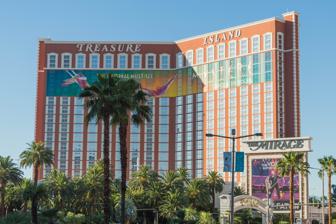
Building: Treasure Island Hotel and Casino
Country: United States of America
Year built: 1993
Casino hotel in Paradise, Nevada For the Native American casino in Minnesota, see Treasure Island Resort & Casino . Treasure Island Show map of Las Vegas Strip Show map of Nevada Location Paradise, Nevada , U.S. Address 3300 South Las Vegas Boulevard Opening date October 26, 1993 ; 31 years ago ( October 26, 1993 ) Theme Pirate No. of rooms 2,885 Total gaming space 47,927 sq ft (4,452.6 m 2 ) Permanent shows Mystère Signature attractions Marvel Avengers S.T.A.T.I.O.N. Notable restaurants Gilley's Saloon Señor Frog's Seafood Shack Phil's Steak House Casino type Land-based Owner Phil Ruffin Architect Joel Bergman Jon Jerde Renovated in 1999, 2003, 2019–20 Coordinates 36°07′29″N 115°10′19″W / 36.12472°N 115.17194°W / 36.12472; -115.17194 Website treasureisland .com Treasure Island Hotel and Casino (also known as Treasure Island Las Vegas and " TI ") is a pirate-themed hotel and casino located on the Las Vegas Strip in Paradise, Nevada , U.S. It includes 2,885 rooms and a 47,927 sq ft (4,452.6 m 2 ) casino. The resort is owned and operated by businessman Phil Ruffin . Treasure Island was developed by casino owner Steve Wynn through his company, Mirage Resorts . Project designers included Joel Bergman and Jon Jerde . Wynn announced Treasure Island in October 1991, and construction began four months later. The resort opened on October 26, 1993. Treasure Island was among several family-oriented resorts to open in Las Vegas during the 1990s, taking advantage of the growing tourist demographic. Treasure Island's facade was built with a lagoon containing two pirate ships. Free pirate battles were performed daily for spectators over the next two decades. The resort has also hosted Mystère since 1993, making it the longest-running show by Cirque du Soleil . In 2000, MGM Grand Inc. acquired Mirage Resorts and was renamed MGM Mirage . Treasure Island's pirate theme was scaled back during a 2003 project aimed at attracting a more mature audience, in contrast to the family trend of the 1990s. MGM's revamp included new signage abbreviating the resort's name as "TI", while the original pirate show, Battle of Buccaneer Bay , was replaced by Sirens of TI . MGM struggled financially during the Great Recession . In 2009, it sold Treasure Island to Ruffin for $755 million. Ruffin targeted a middle-class clientele, making various changes to appeal to the demographic. He added two signature restaurants: Gilley's Saloon in 2010, and Señor Frog's in 2012. The pirate shows ended the following year, although the ships remain on display. History In 1986, casino owner Steve Wynn purchased property on the Las Vegas Strip extending north to Spring Mountain Road . He opened a resort, The Mirage , on the southern portion of the land in 1989. Wynn had always wanted to build a second casino on the remaining acreage, which was being used as a parking lot for the Mirage. Wynn's company, Mirage Resorts , announced the Treasure Island project on October 30, 1991. Like other new resorts in Las Vegas, Treasure Island was planned as a family-oriented property, taking advantage of the growing tourist demographic. It would also cater to a middle-class clientele, unlike the Mirage. Groundbreaking took place on March 2, 1992, earlier than anticipated. Construction was originally expected to cost $300 million, but the final cost rose to $430 million. Employees and their families stayed at Treasure Island a couple days before the opening to put the resort through a trial run. Treasure Island opened to the public at 10:00 p.m. on October 26, 1993, following a private opening for VIPs, including Nevada governor Bob Miller . The resort's facade featured a free pirate show taking place in a man-made lagoon. Wynn's other Strip resort, the shuttered Dunes , was imploded the following night in a grand ceremony which incorporated the pirate show. One of the ships fired its cannon as the implosion began, simulating the resort's destruction by cannonballs. Treasure Island (1995) In 1996, Treasure Island hosted a naturalization ceremony for 93 workers. It was the first Las Vegas resort to hold such an event. A man robbed the casino twice in 2000, stealing more than $30,000. He was arrested after a failed third attempt, during which he shot a security guard. He was sentenced to 130 years in prison. The Prairie Island Indian Community , owners of a Treasure Island casino resort in Minnesota, filed a $250 million damages lawsuit against Mirage Resorts in May 2000. The suit alleged that Wynn violated trademark law by using the "Treasure Island" name for his own casino resort. The suit also requested that Wynn be barred from using the name, which Wynn said he registered in 1993. Wynn departed Mirage Resorts in 2000, when it was acquired by MGM Grand Inc., later renamed MGM Mirage . Treasure Island's family amenities included the pirate show and an arcade. However, the pirate theme and family appeal would be gradually scaled back in subsequent years. In April 2003, Treasure Island announced a major revamp to transform the resort into a more sophisticated property aimed primarily at adults, although children would still be welcomed. Describing the resort's transformation, Treasure Island president Scott Sibella said, "We've seen a return of Las Vegas to its roots as an adult destination. As the city has evolved, so too has Treasure Island." He said, "We've evolved from a yo-ho-ho feel to a more sophisticated feel. We want to change the exterior to introduce the outside to what we've already done inside." As part of the revamp, Treasure Island began using the abbreviated name "TI". Sibella described the new name as trendy and sexy, and said it was a name that residents and guests already used. He compared the abbreviated name to the former Desert Inn resort, also known as "D.I." MGM Mirage began a marketing campaign for TI in June 2003, including advertisements in various publications. MGM struggled financially during the Great Recession , and businessman Phil Ruffin made an offer to buy Treasure Island. MGM accepted and announced the deal at the end of 2008. The purchase was finalized on March 20, 2009, at a cost of $755 million. At the time, Treasure Island was the only hotel-casino on the Strip to be owned by a single individual, as others are corporate-owned. Because of the sale, Treasure Island was removed from MGM's extensive customer database. Later that year, the resort joined K Hotels, a worldwide collection of approximately 50 hotels. Amid the recession, Ruffin spent $20 million on various changes to target a middle-class clientele. The hotel rooms were left untouched, as MGM had conducted a $92 million renovation of them shortly before selling the resort to Ruffin. A rooftop swamp cooler caught fire in July 2012, sending smoke through hallways of the upper hotel floors, which were evacuated. The fire caused $20,000 in damage, but resulted in only minor injuries for guests. Ruffin is a business partner of Donald Trump 's and a supporter of his presidential campaign. Trump has held several campaign rallies at Treasure Island, including one in 2016 during which an audience member attempted to assassinate him. In 2019, Treasure Island's hotel joined Radisson Hotel Group . Under the agreement, the resort kept its name and exterior signage. Room renovations began that year. State casinos were temporarily closed in 2020, due to the COVID-19 pandemic in Nevada , and the closure allowed planned renovations across the resort to accelerate. Among the additions was an expanded sportsbook. Features Treasure Island with new paint color Treasure Island includes a 47,927 sq ft (4,452.6 m 2 ) casino, and has 2,885 rooms, located in a 36-story tower. As part of the 2003 transformation, the tower was given a darker paint color, using 6,200 gallons of terra cotta /"Salmon Stream" paint, replacing an earlier pink coloring. Treasure Island received a Four Diamond Award every year from 1999 to 2013. Tangerine, a nightclub featuring an orange and white interior, operated from 2004 to 2007. Fashion designer Christian Audigier opened an eponymous nightclub at Treasure Island in 2008, in partnership with Pure Management Group. The decor included rhinestone-encrusted skulls and two large tanks containing jellyfish. Audigier said, "When you're going into a club, you want to see sparkling and glitter and rhinestones". Christian Audigier did not perform as well as Ruffin would have liked, prompting its closure in 2010. Ruffin's other changes included a $3 million makeover of the spa, with renovations overseen by his wife Oleksandra Nikolayenko . At one point, Treasure Island had 18,000 sq ft (1,700 m 2 ) of convention space, which received a $4 million renovation in 2012. Four years later, the space was expanded to 30,500 sq ft (2,830 m 2 ). In 2013, the resort announced plans to build a three-story mall, replacing the northern portion of the pirate lagoon area. It was completed two years later, and includes a CVS Pharmacy on the first floor. At the end of 2015, the resort announced that it would lease the upper floors to Victory Hill Exhibitions. In 2016, the company opened the Avengers S.T.A.T.I.O.N. , an interactive self-guided exhibit based on the Marvel Cinematic Universe . The Mirage-Treasure Island Tram traveled between the two resorts. It ceased operations in June 2024 prior to The Mirage's closing on July 17, 2024. Theme and design Pirate village and lagoon in 2011 Various themes were considered for the resort, until a friend of Wynn's suggested the name "Treasure Island", resulting in a pirate theme. It is named after the 1880s novel Treasure Island by Robert Louis Stevenson . The resort was designed by Joel Bergman , who previously designed the Mirage. Bergman designed the Treasure Island tower with a floorplan that branched out three ways in a Y-shape, with elevators in the center. This was done for convenience to guests, making the walk to their rooms brief. The Y-shape was modeled after the Mirage hotel tower. Wynn's Atlandia Design worked with Jon Jerde and Olio Design to create the pirate village and lagoon area, originally known as Buccaneer Bay, and later as Siren's Cove. During the design phase, the hotel's lobby entrance was moved to the resort's south side, in order to maintain Buccaneer Bay's location on the east side along the Strip. Jerde's assistants traveled across Europe, India and Nepal searching for historic objects such as doors and columns, which were then replicated for Buccaneer Bay. The lagoon is 65 feet deep, and originally contained 2 million gallons of water. It uses wastewater recycled from a water treatment plant located beneath the resort's parking garage. A maintenance team, including divers, works to keep the lagoon clean. Original skull sign New TI sign According to interior designer Roger Thomas, "We thought it would be great fun to create a pirate village with sinking ships and pyrotechnics. The day after it opened we all looked at each other and said, 'What have we done? This is so not us'". Executives realized that the resort's heavy pirate theme did not appeal to people interested in a weekend getaway. By 1998, efforts had begun to downplay the theme. Mirage conducted focus group testing to determine upcoming renovation plans for Treasure Island. A $60 million remodeling of the hotel rooms took place in 1999. The resort initially included a roadside sign featuring an 8,000-pound pirate skull, made of fiberglass and measuring 27 1/2 feet. The skull sign was removed on July 10, 2003, in a ceremony accompanied by fireworks. Sibella said, "It's a cool sign, but it needs to complement what we're doing inside", referring to the property's revamp. The skull portion was donated to the city's Neon Museum , while much of the remaining sign was scrapped. The sign was replaced by an LED neon "TI" sign with a modern and sophisticated design. The new sign measures 137 feet high and 84 feet wide. Various pirate memorabilia had been removed from the resort over the course of three years, and was auctioned in September 2003. Restaurants See also: List of restaurants in the Las Vegas Valley Treasure Island opened with several restaurants, including Buccaneer Bay Club, which overlooked the lagoon and its pirate shows. Its menu included steak and seafood. A fine-dining Italian restaurant, Francesco's, was added in 1998. It featured artwork by celebrities such as Tony Bennett and Phyllis Diller . The arcade was replaced in 2001 by a tropical-themed restaurant and bar named Kahunaville, part of efforts to appeal to a more-adult demographic. Kahunaville included a dinner show space for live entertainment. A new buffet, Dishes, was added in 2005. An Asian restaurant known as Social House opened a year later, replacing Buccaneer Bay Club. Señor Frog's, which overlooks the lagoon area Ruffin made numerous restaurant changes upon taking ownership. In 2009, he replaced Francesco's with a pizzeria by the same name, stating, "It's quick and it's cheap and that's what people are looking for these days". Ruffin also replaced Social House with his own Asian restaurant, Khotan, featuring jade and ivory antiques from his personal collection. In 2010, he opened Gilley's Saloon , a popular Western-themed restaurant, bar and dance hall. It previously operated at Ruffin's New Frontier hotel-casino, which closed in 2007. The new location replaced Treasure Island's Mist Lounge. In 2012, Ruffin opened a Señor Frog's restaurant and bar to complement Kahunaville and Gilley's. It replaced Christian Audigier and Khotan, the latter relocating elsewhere in the resort. Another new restaurant, Seafood Shack, also opened in 2012. Its interior was created with recycled materials, including reclaimed wood which lines the walls. The restaurant's centerpiece is an anchor pulled from the Atlantic Ocean. The resort also has Phil's Steak House, named after Ruffin. Kahunaville closed in 2016. Live entertainment A performance of Sirens of TI Treasure Island opened with the free Battle of Buccaneer Bay pirate show, performed in the lagoon along the Strip. The 15-minute show was performed several times a day and featured 22 actors. It depicted the landing and subsequent sacking of a Caribbean village by pirates, serving to attract customers from the Strip and into the resort after each show in the same fashion as the volcano fronting the Mirage resort. Notable special effects included a full-scale, crewed British Royal Navy sailing ship that sailed nearly the full width of the property, a gas-fired "powder magazine" explosion, pyrotechnics, and the sinking of the sailing ship Brittania along with its captain. Battle of Buccaneer Bay held its final performance on July 6, 2003, with a total of 16,334 shows performed over the course of nearly 10 years. It ended as part of the resort's ongoing revamp, which would include a new pirate show. Sibella described the original show as something that would be expected at Disneyland , while calling its successor a "sexy and beautiful, adult Broadway-caliber show." Illuminated pirate ship in 2017 The new Sirens of TI pirate show debuted in October 2003, marking the resort's 10th anniversary. The Buccaneer Bay was renamed Sirens' Cove and the new show utilized many of the technical elements of its predecessor. The live, free show was intended to appeal more to adults by including singing, dancing, audio-visual effects, bare-chested pirates and attractive women in the large outdoor show produced by Kenny Ortega . The original two ships were kept for the new show but repainted and altered, as well as some special effects. Sirens of TI was closed on October 21, 2013. The closure was initially intended to be temporary, but was made permanent the following month, to the dismay of the show's actors. The reason cited by Treasure Island was the construction of the new retail space nearby. The shows had cost $5 million to put on annually. While Ruffin said the shows brought "a tremendous amount of attention" to Treasure Island, they amounted to minimal foot traffic inside the resort. The pirate ships remain on display in the lagoon, and are lit up at night. Treasure Island is home to Cirque du Soleil 's Mystère , which introduced the entertainment style of Franco Dragone . It opened on December 25, 1993, and has been voted nine times as the best production show in the city by the Las Vegas Review-Journal reader's poll. It is Cirque's longest-running Las Vegas show, reaching 13,000 performances in 2022. Mystère has been updated several times throughout its run. It takes place in a 1,600-seat theater, designed by Scéno Plus . To maximize use of the Mystère theater, Ruffin signed entertainers to perform there on nights when the show is not running. Such entertainers have included Bill Cosby , LeAnn Rimes , and Sinbad . The resort has also hosted boxing matches. In popular culture An hour-long promotional program, Treasure Island: The Adventure Begins , aired on NBC in January 1994. It stars Corey Carrier as a 12-year-old on vacation with his parents at the resort. There, he meets and teams up with Long John Silver ( Anthony Zerbe ) to find lost treasure. Mirage Resorts paid NBC $1.7 million to air the program. It was directed and produced by Scott Garen, and written by James V. Hart . The special includes an appearance by Wynn, and incorporates the Dunes' implosion as its climax. The program received low viewership ratings, and was considered an infomercial by critics, who lambasted NBC for not labeling it as such. Treasure Island has been shown or referenced in other media as well: In the 2004 movie Dodgeball: A True Underdog Story , while Steve the Pirate is walking down Fremont Street , someone drives by yelling "Go back to Treasure Island". An alternative ending to the movie was that the Average Joes lost the dodgeball tournament, but got their money back when Steve won it at Treasure Island. Treasure Island appears in the 2004 video game Grand Theft Auto: San Andreas under the name "Pirates in Men's Pants", a pun referencing Pirates of Penzance . The resort was a major production location for the 2005 film Miss Congeniality 2 , which included filming of the Sirens of TI show. In the 2007 film Knocked Up , Ben ( Seth Rogen ) and Pete ( Paul Rudd ) see Mystère at Treasure Island during their visit to Las Vegas. See also Nevada portal References